Cheddar Gorge

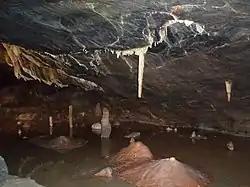
Stalagmites and stalactites in Gough's Cave

Cheddar Gorge is located on the southern edge of the Mendip Hills, with a maximum depth of , a near-vertical cliff-face to the south, and steep grassy slopes to the north. The B3135 road runs along the bottom of the Gorge.